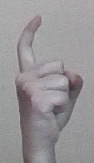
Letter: ra